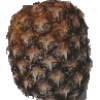
Label: Pineapple 1